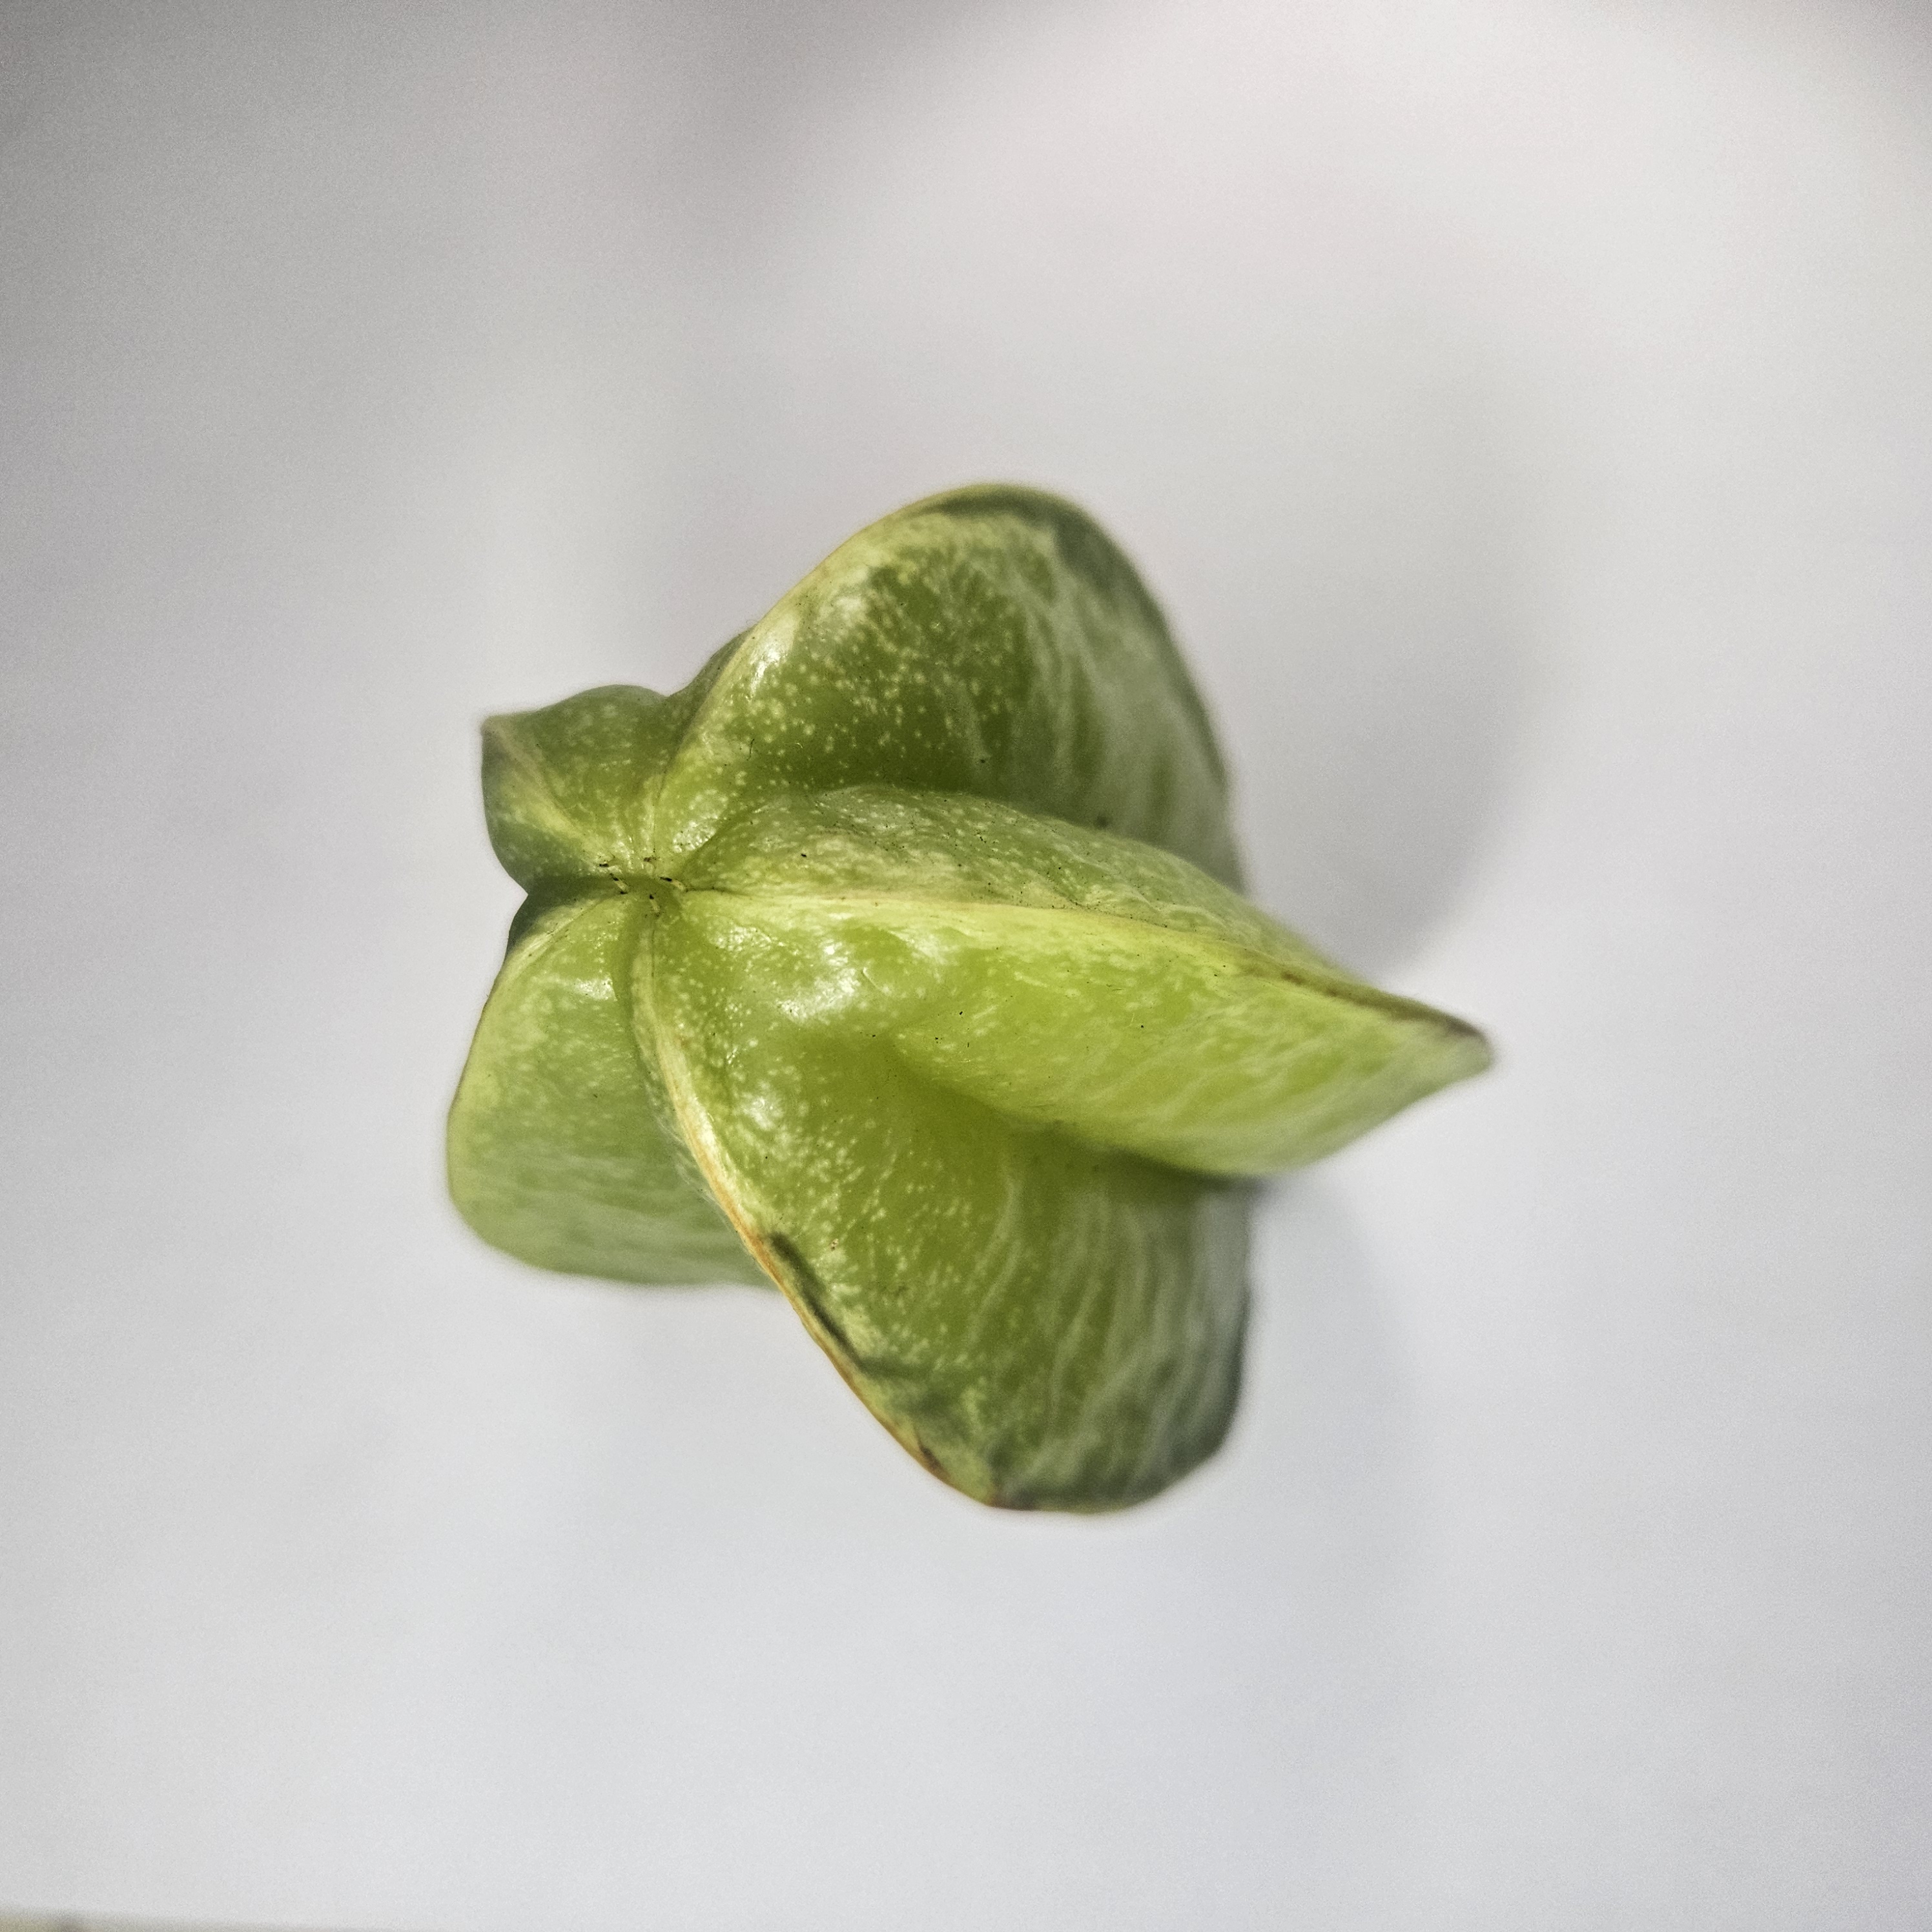
Label: Healthy Fruits